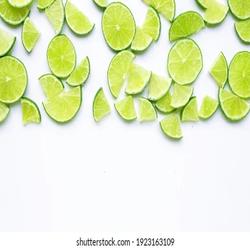
Label: Lemon